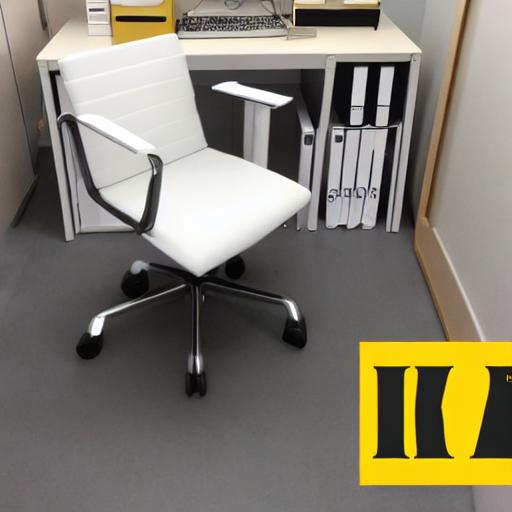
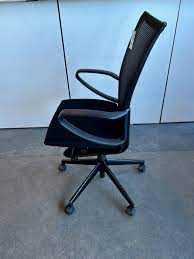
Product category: items_chair
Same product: no